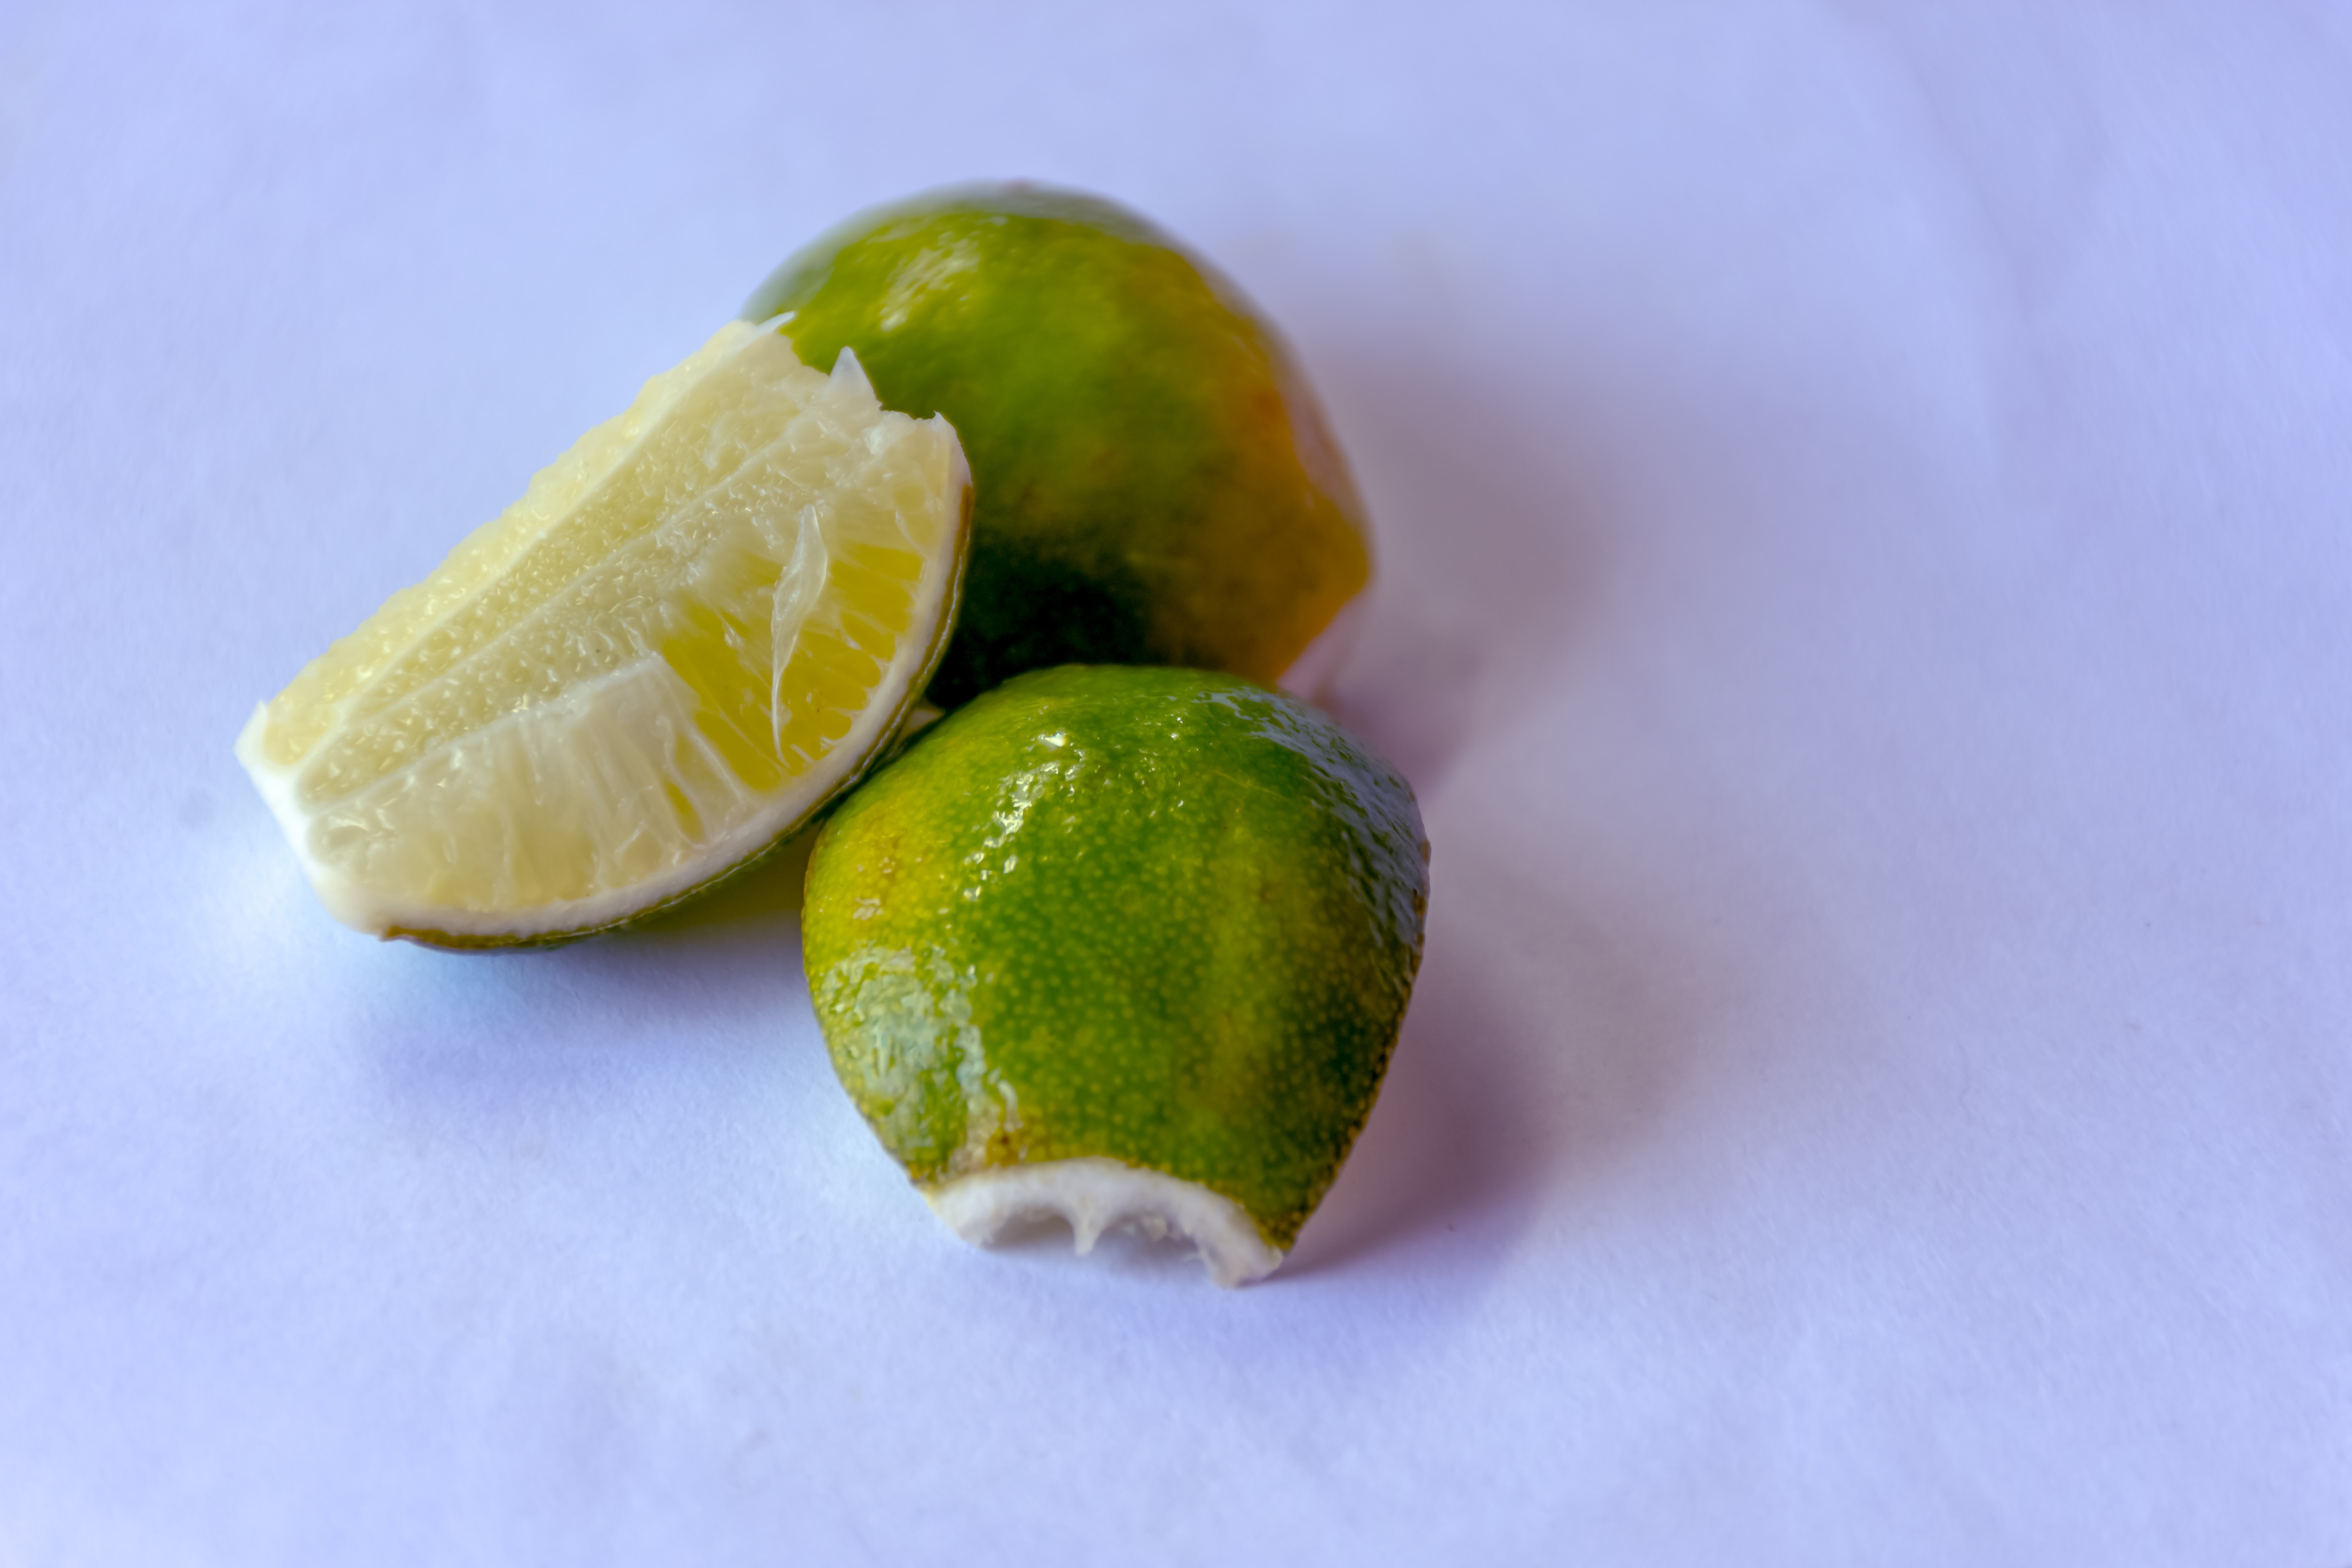
plant, fruit, food, produce, lemon, lime, liqueur, citron, citrus, flowering plant, land plant, key lime